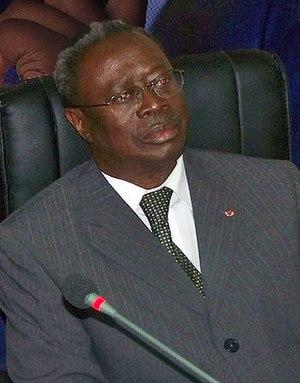
Robert Sagna, né le 17 avril 1939 à Brin, en Casamance, est un homme politique sénégalais, ingénieur agronome de formation, socialiste chrétien, qui fut plusieurs fois ministre d'abord sous la présidence de Senghor puis sous la présidence d'Abdou Diouf, député et maire de Ziguinchor pendant près de 24 ans.
Une élection présidentielle s'est déroulée en 2007 au Sénégal. Le premier tour a eu lieu le 25 février 2007. Après quelques contestations, le président sortant Abdoulaye Wade a été proclamé vainqueur dès le premier tour avec 55,86 % des voix exprimées. Son plus proche rival, Idrissa Seck, a obtenu 14,93 %.